Sky position (RA, Dec in degrees): 130.37, 24.407
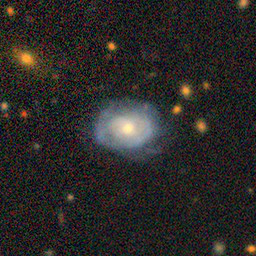
Galaxy morphology: Unbarred Tight Spiral Galaxies